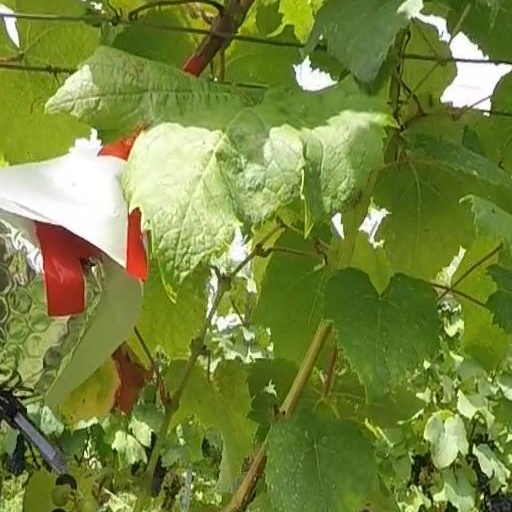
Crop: grape